Istvan Teplan

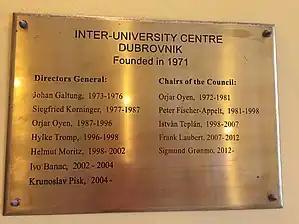
Inter-University Centre Dubrovnik. Chairs of the council.

As an educator he served on the Administrative Board of the International Association of Universities (UNESCO) between 2000 and 2008 and chaired the Council of the Inter-University Center (IUC) in Dubrovnik between 1998 and 2007.